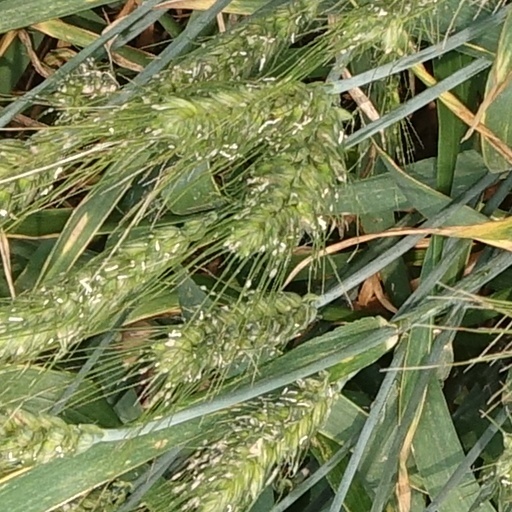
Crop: wheat